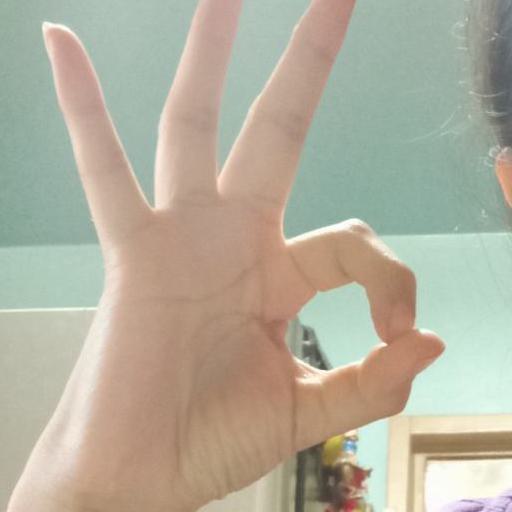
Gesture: ok